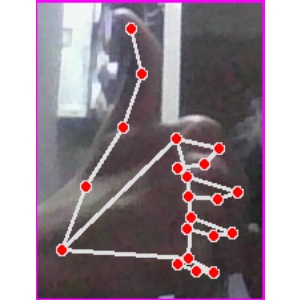
अक्षर: थ